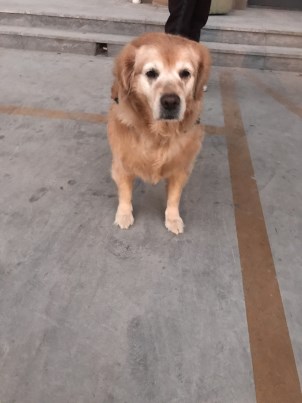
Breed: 5355-n000126-golden_retriever